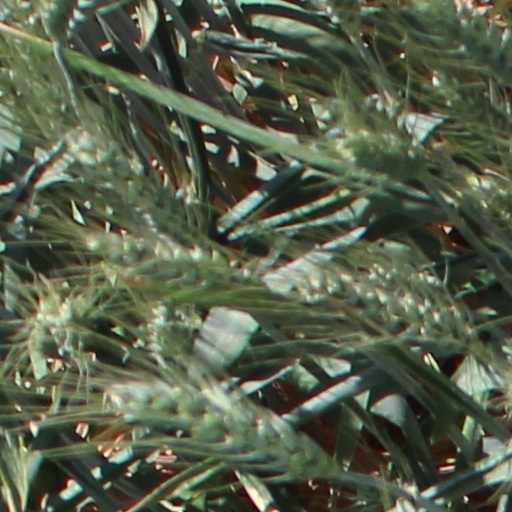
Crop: wheat